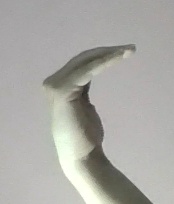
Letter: haa